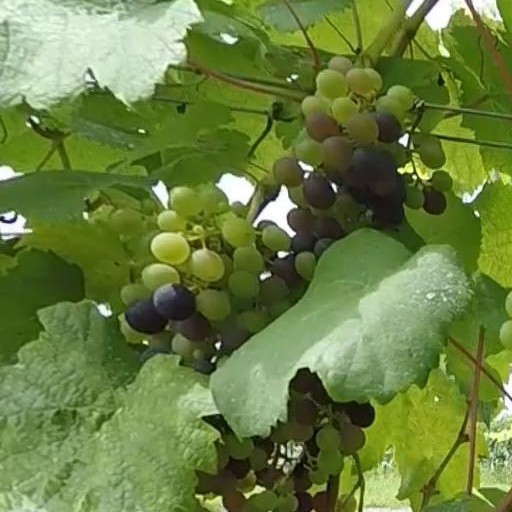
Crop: grape